Chengdu J-10

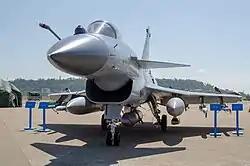
J-10B with PL-12 and PL-8B missiles and a diverterless air intake displayed on Airshow China 2018

The aircraft's internal armament consists of a Gryazev-Shipunov GSh-23 twin-barrel cannon, located underneath the port side of the intake. Other weaponry and equipment is mounted externally on 11 hardpoints, to which of either missiles and bombs, drop-tanks containing fuel, or other equipment such as avionics pods can be attached.